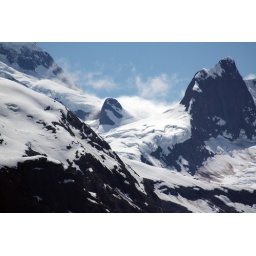
the snow covered the mountains like a soft blanket...couple clouds mingled against the clear blue skies